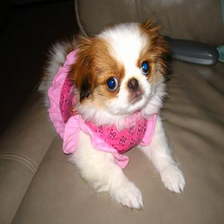
Species: dog
Breed: japanese chin